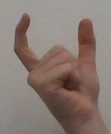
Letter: nun